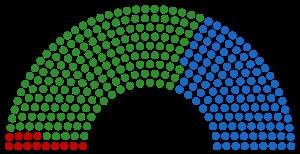
Les élections législatives grecques de 1985 ont eu lieu le 3 juin 1985 afin d'élire les 300 députés du Parlement grec. La participation est de 80,2 %. Le PASOK remporte ces élections avec 45,8 % des suffrages soit 161 sièges et ND arrive en seconde position, il obtient 40,8 % des suffrages et obtient 126 sièges. Le KKE obtient 12 sièges avec 9,9 % des suffrages.